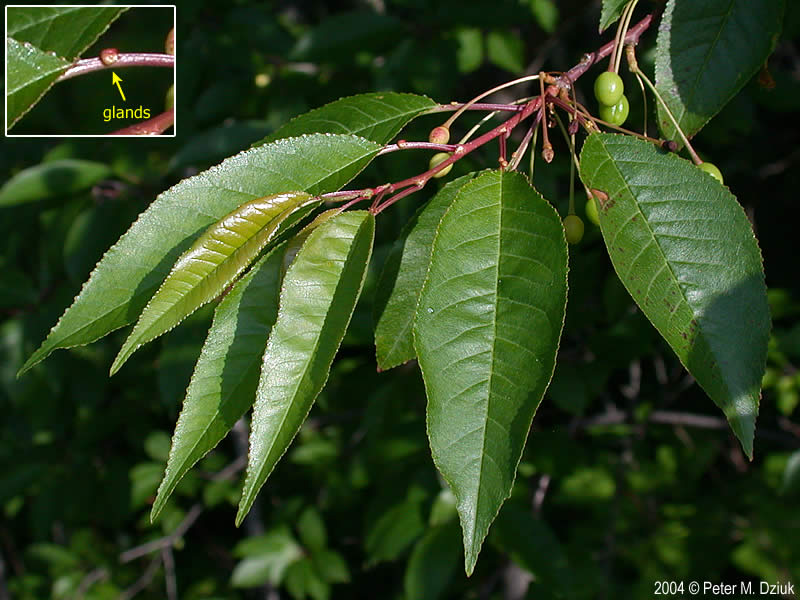
Labels: Cherry leaf, Cherry leaf, Cherry leaf, Cherry leaf, Cherry leaf, Cherry leaf